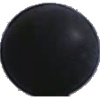
Label: Grape Blue 1